B'Day

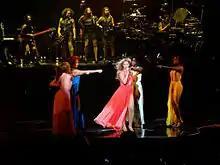
Beyoncé performing "Freakum Dress" during The Mrs. Carter Show World Tour in 2013

Beyoncé crafted most songs on "B'Day" through live instrumentation and diverse techniques. This is evident on "Déjà Vu", which utilizes bass guitar, conga, hi-hat, horns and the 808 drum; it also features rap vocals by Jay-Z. In an interview with MTV, Beyoncé said: "When I recorded 'Déjà Vu' [...] I knew that even before I started working on my album, I wanted to add live instruments to all of my songs..." Lyrically, the song details a woman being constantly reminded of a past lover, shown in the lines: "Is it because I'm missing you that I'm having déjà vu?" "Get Me Bodied" is a moderate R&B and bounce track, which displays influences of dance-pop, dancehall, and funk. Lyrically, it speaks about a female protagonist going out and dressing up suitably to leave a lasting impression and get what she's looking for. The third track "Suga Mama" is a moderate R&B and soul track displaying influences of the 1960s, as well as 1970s funk and rock, also containing limited elements of the 1980s go-go, while more closely resembling live music than Beyoncé's previous recordings. Lyrically, it features the female protagonist offering up the keys to her house and car, and her credit card just to keep her love interest and his "good loving" at home, presumably so that he can listen to her collection of old soul records. Those interpretations are shown in the lines: "It's so good to the point that I'll do anything just to keep you home ... Tell me what you want me to buy, my accountant's waiting on the phone ..." The protagonist also sees the man as a sexual object, asking him to sit on her lap and "take it off while I watch you perform".